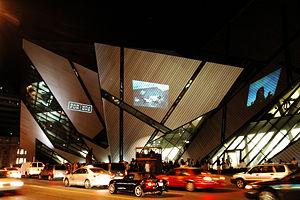
Le Festival international du film de Toronto 2007, 32ᵉ édition du festival, s'est déroulé du 6 au 15 septembre 2007.